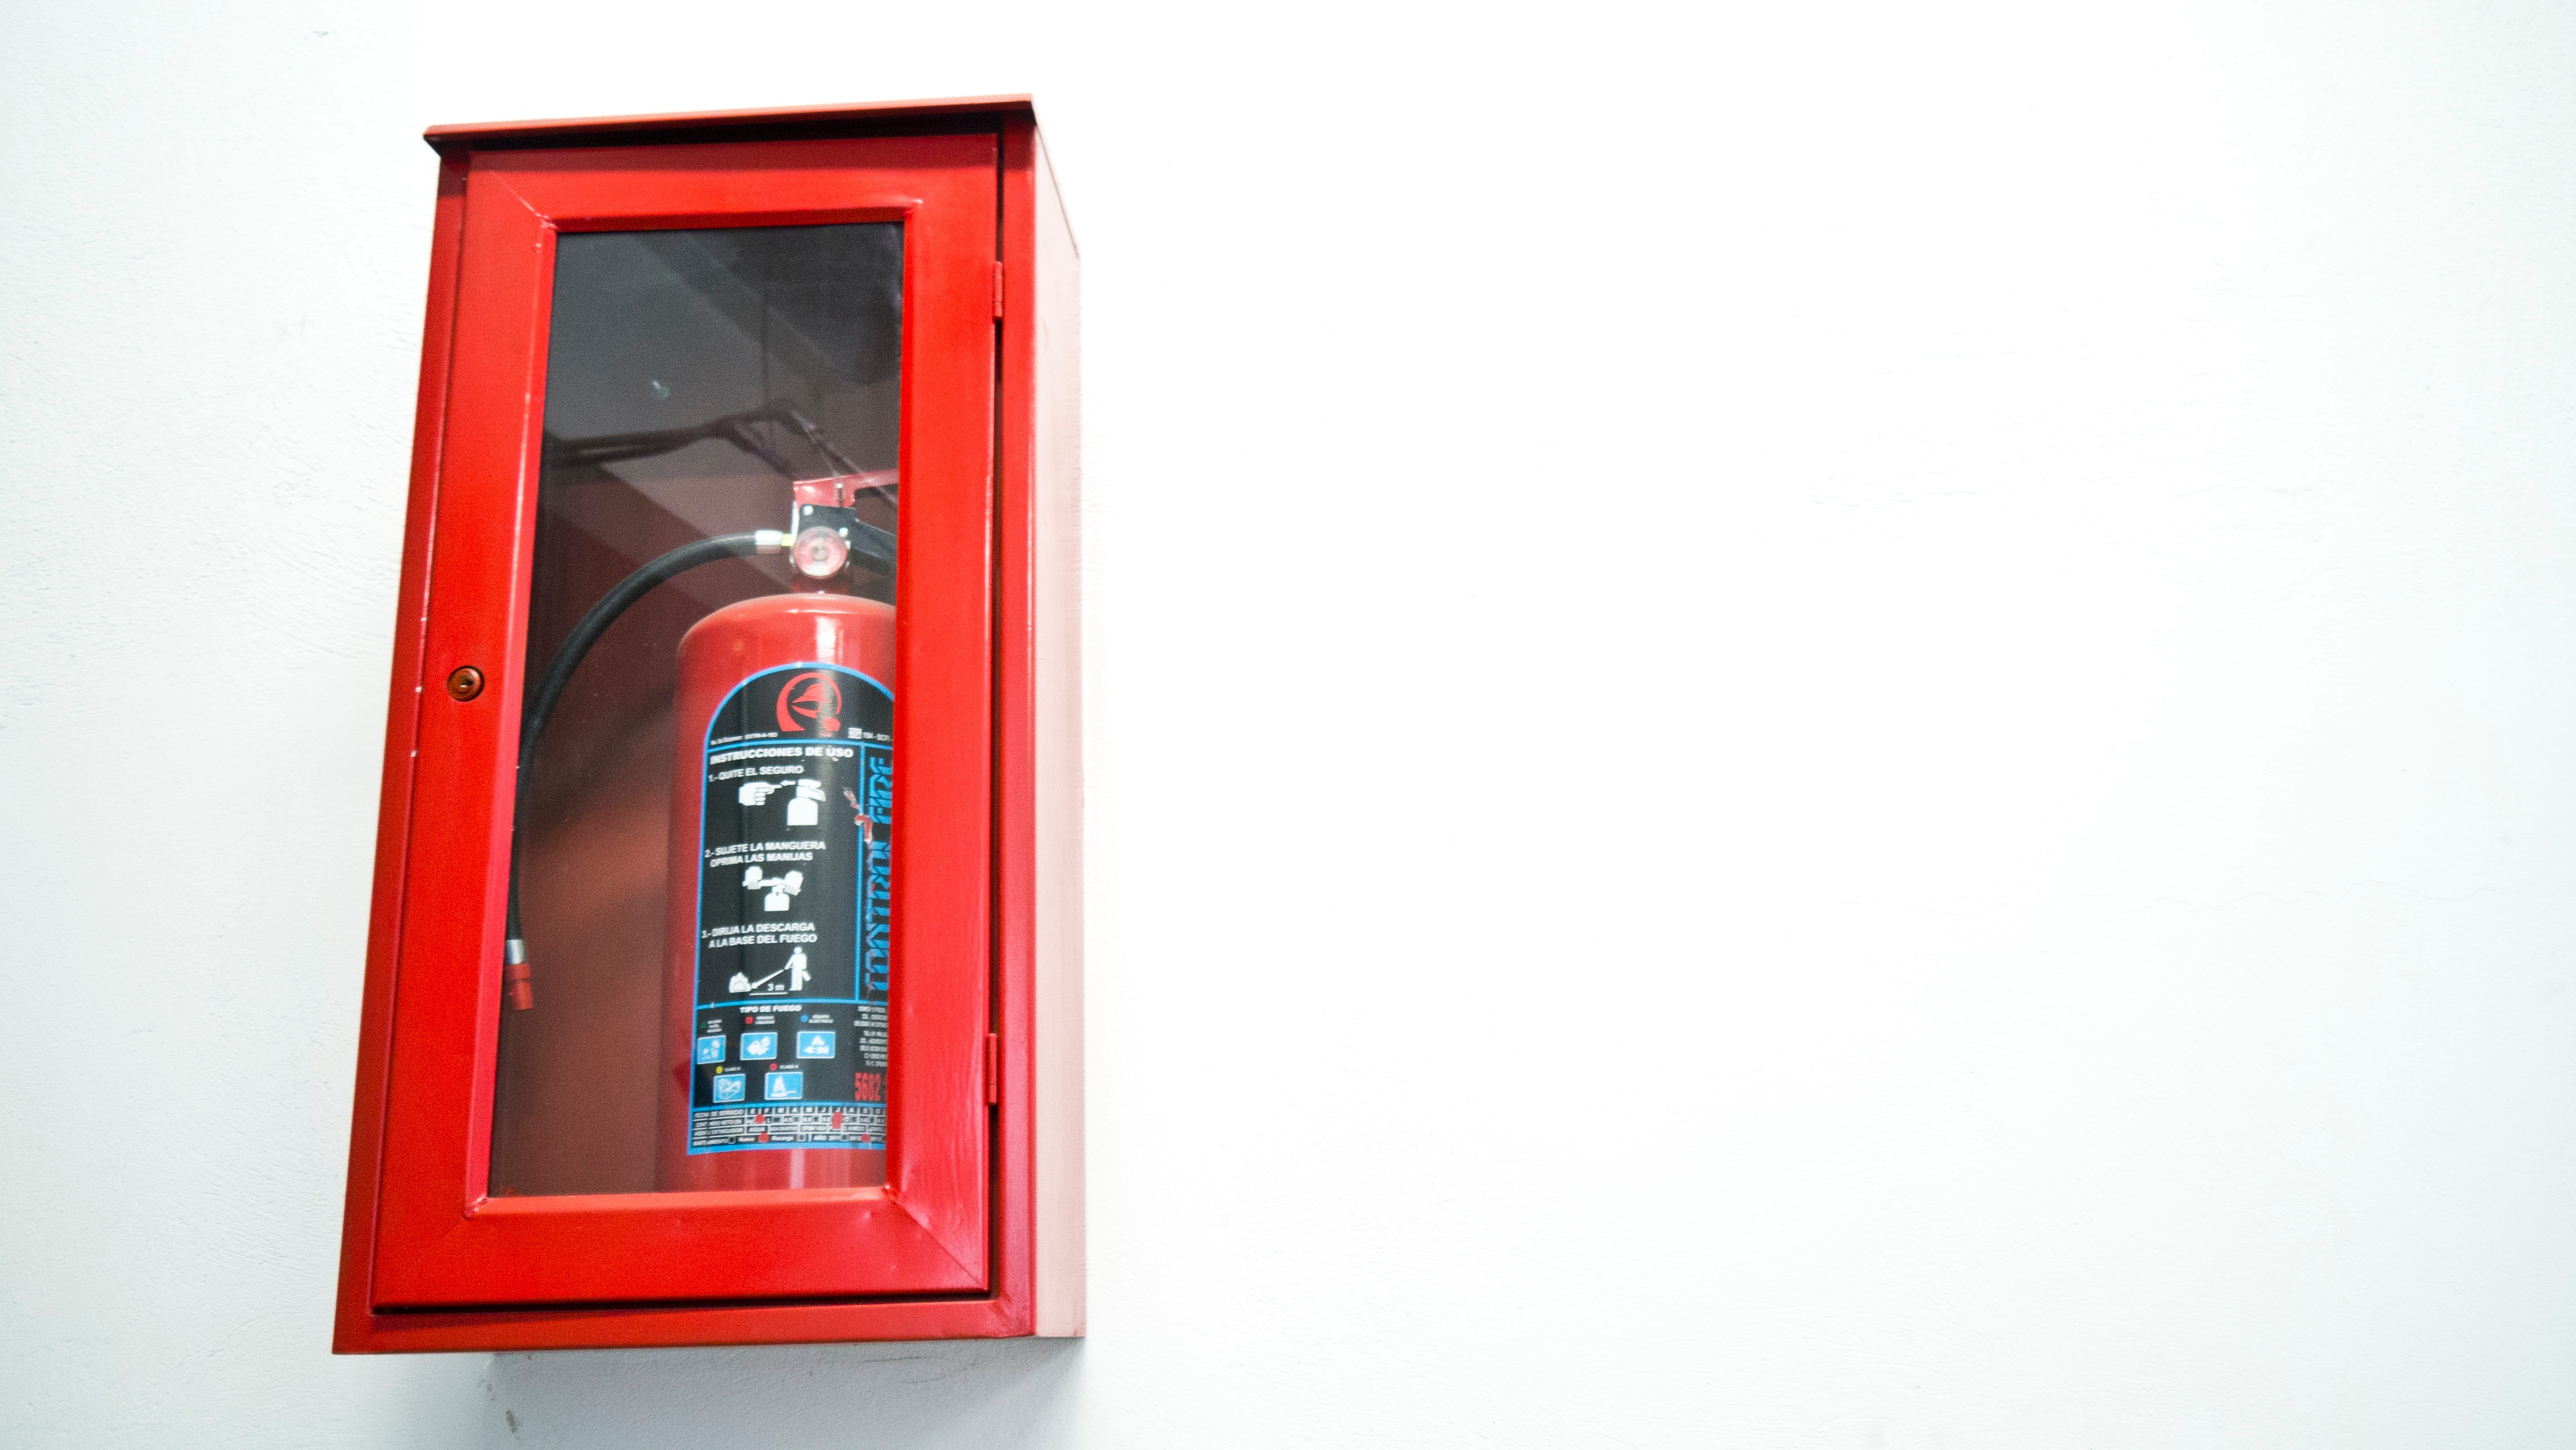
product